Palace of Mukhrani

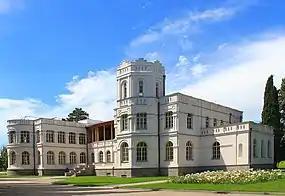
Alternate view

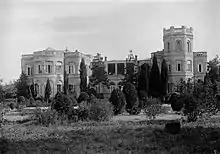
Château as it appeared in the 19th century

The main building was designed in 1873 by the French architects for Prince Ivane Bagration of Mukhrani. Construction of the palace took 12 years. The gardener was invited from the Palace of Versailles.